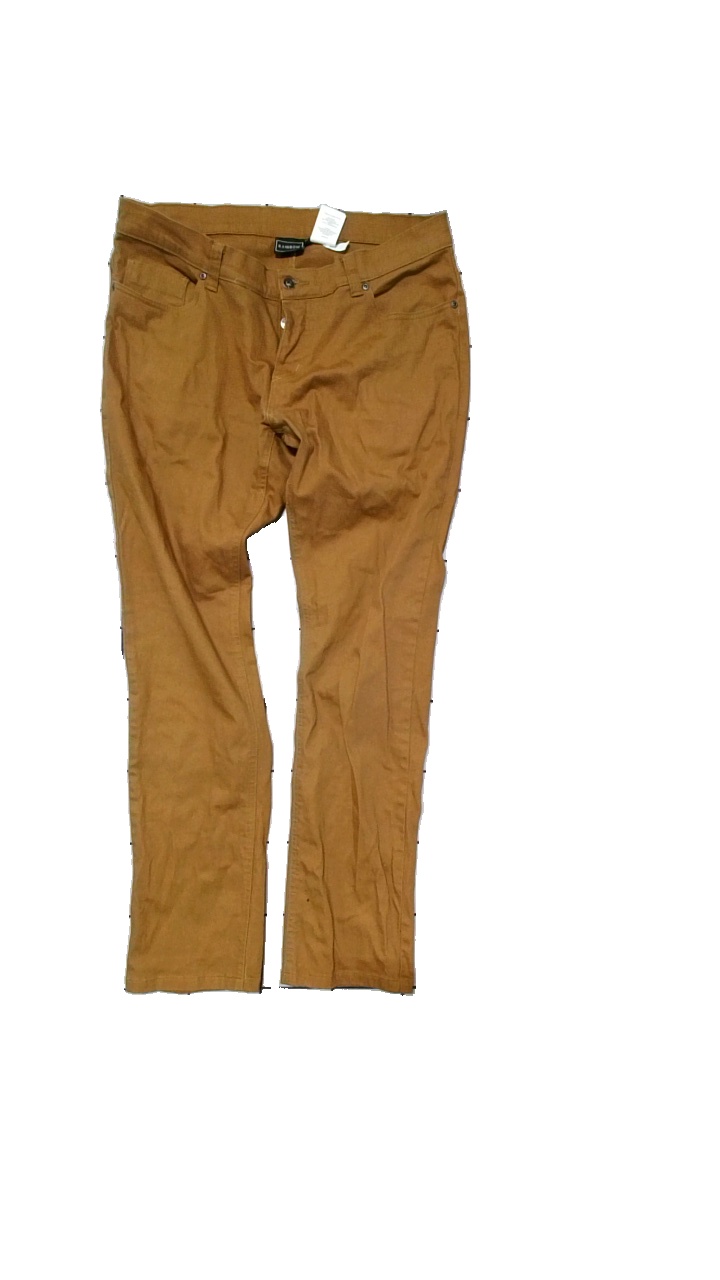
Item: Trousers (Men)
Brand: Rainbow
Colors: Brown
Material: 98% cotton, 2% elastane
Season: All
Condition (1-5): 3
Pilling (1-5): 2
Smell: Minor
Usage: Reuse
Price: <50